André Ventura

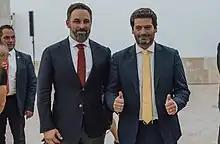
Spanish Vox’s Santiago Abascal and Chega leader André Ventura in Lisbon, 2021

Ventura has expressed controversial views in the past, whilst the majority of international media refer to his ideology as being far-right. Ventura categorizes himself as an "economic liberal, nationalist and conservative". Many of his statements on social issues are said to be anti-Romani, Islamophobic, xenophobic and sexist by the news media. In a TV debate in 2024, Luís Montenegro called Ventura "xenophobic, racist and demagogic".